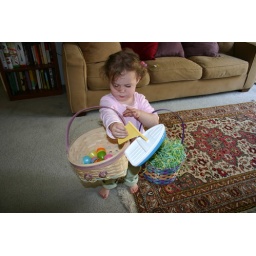
One basket for storing eggs and another for spreading Easter grass around the apartment.